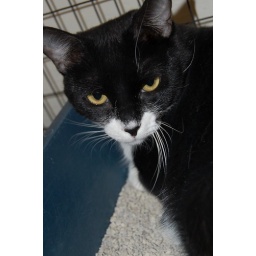
Shelter cats looking for a home in Mendoicno County